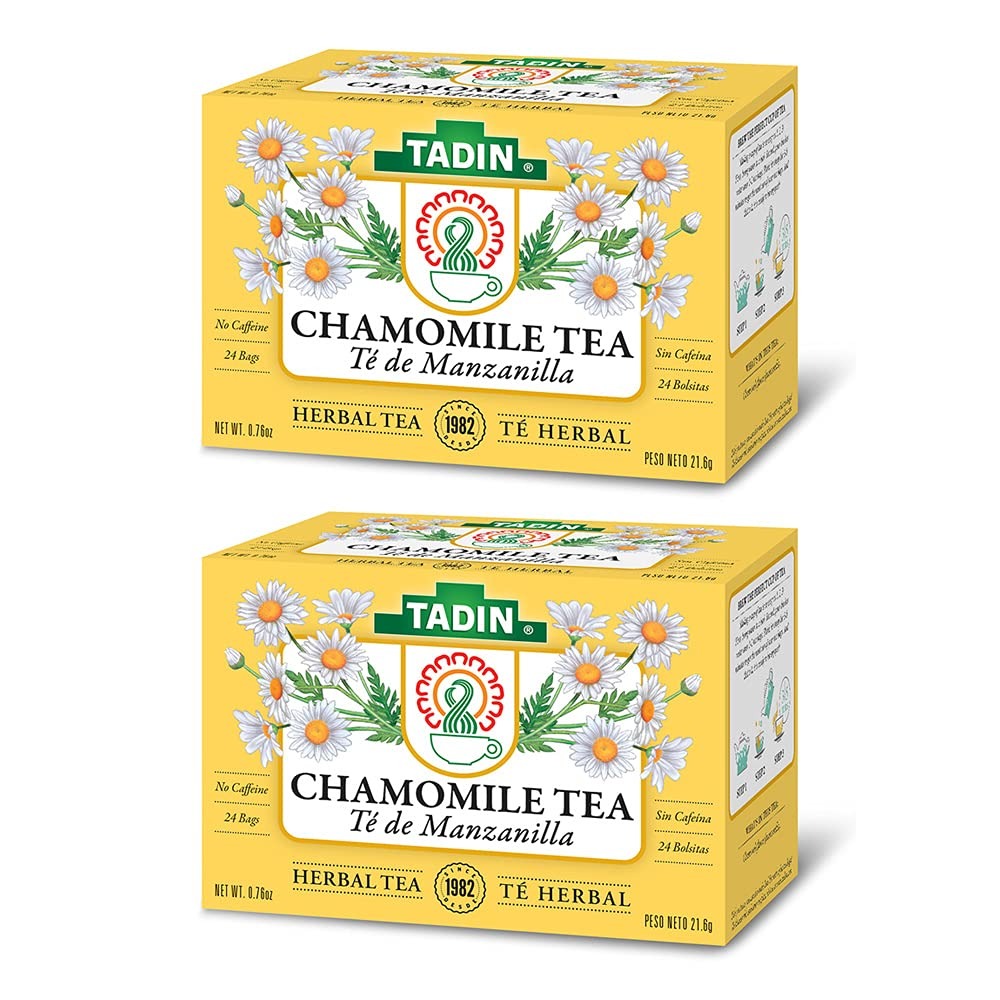
Item Name: Tadin Manzanilla Chamomile Tea, 24 ct (Pack of 2)
Bullet Point 1: FLAVOR AND AROMA NOTES: Tadin’s Chamomile Herbal Tea blossoms with notes of sweet chamomile and subtle apple. Slightly bitter with floral aromas finish.
Bullet Point 2: COMFORTING TEA: Comforting chamomile provides a delectable and soothing experience. Tadin’s Chamomile Tea continues to be cherished generation after generation.
Bullet Point 3: WELLNESS STARTS WITHIN: Tadin sources the finest herbs and spices from around the globe. Treat yourself to a cup of Tadin tea and Add Flavor to Your Health.
Bullet Point 4: SINGLE INGREDIENT TEA: Chamomile Herbal Tea is caffeine-free and contains one single ingredient, chamomile.
Bullet Point 5: EASY TO BREW: First, bring water to a boil. Second, pour the hot water over 1-2 tea bags. Third, cover with a lid and let it steep for 5-10 minutes. Fourth, gently squeeze out herbal goodness from your tea bags. Lastly, compost your tea bags and enjoy!
Product Description: Comforting chamomile provides a delectable and soothing experience. Tadin’s Chamomile Tea continues to be cherished generation after generation. This essential staple of your tea drawer blossoms with a floral aroma, notes of sweet chamomile, and finishes with subtle apple. 2 Pack of Product with UPC: 083703501005. Packaging may Vary.
Value: 48.0
Unit: Count

Price: 6.05